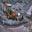
Label: tractor